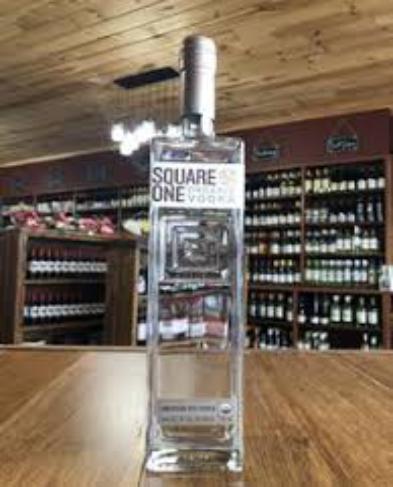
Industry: Food